Prehistoric Italy

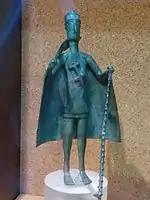
A Sardinian bronze statuette, perhaps portraying a tribal chief. Cagliari, Museo Archeologico Nazionale.

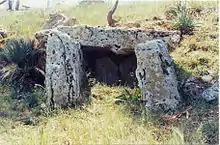
Dolmen located in Monte Bubbonia Sicily

Located in Sardinia (with ramifications in southern Corsica), the Nuragic civilization, who lasted from the early Bronze Age (18th century B.C.) to the second century A.D. when the island was already Romanized, evolved during the Bonnanaro period from the preexisting megalithic cultures that built dolmens, menhirs, more than 2,400 Domus de Janas and also the imponent altar of Monte d'Accoddi.